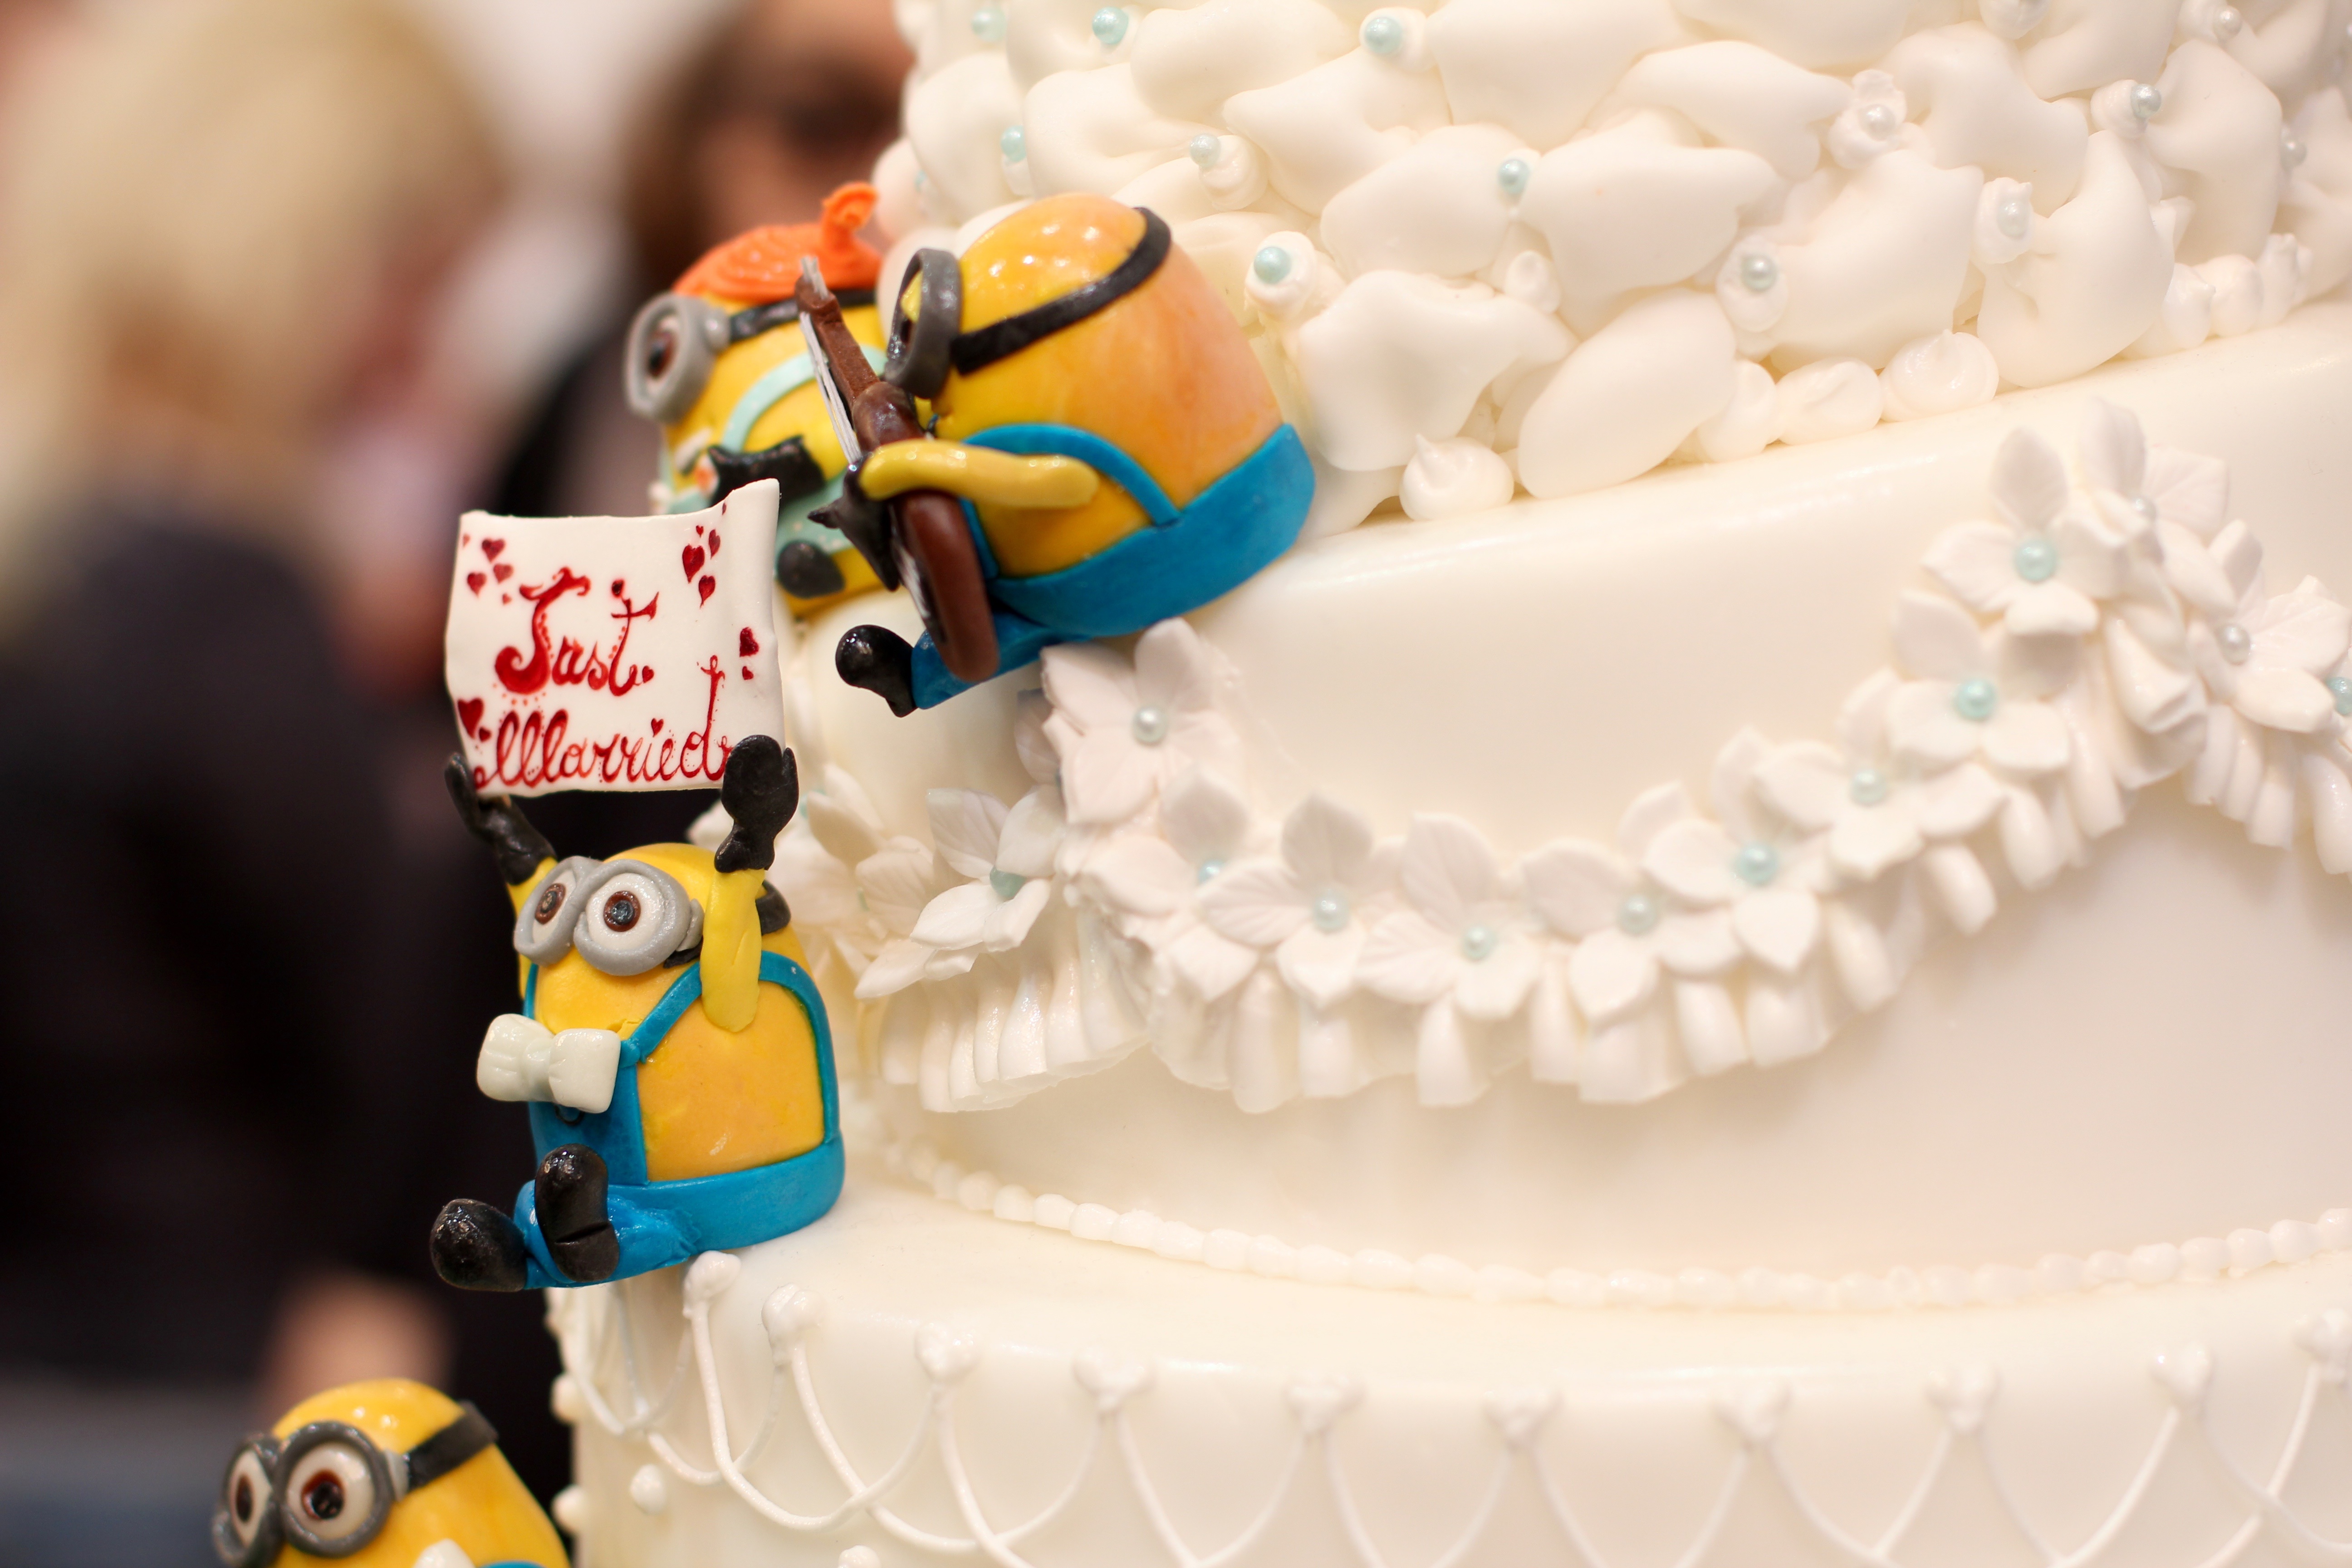
food, dessert, wedding, cake, just married, birthday cake, icing, minions, sweetness, marry, wedding cake, sugar paste, cake decorating